Music of Myanmar

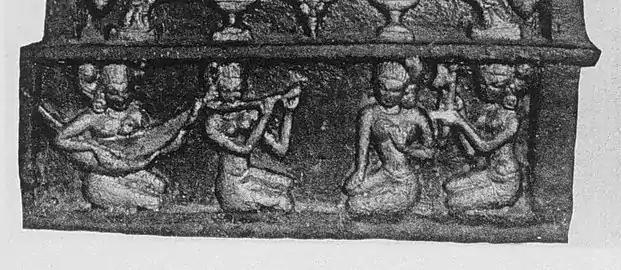
12th century AD. sculpture from the Ananda Temple at Bagan, showing women playing harp, flute, singing, and playing clappers.

Musical instruments include the brass "se" (which is like a triangle), "hne" (a kind of oboe), the bamboo "wa", as well as the well-known "saung", a boat-shaped harp. Traditionally, the instruments are classified into five groups called. These instruments are played on a musical scale consisting of seven tones, each associated with an animal that is said to be the producer of the tone. Each tone can be raised, lowered, or played naturally (corresponding to sharp, flat or natural), resulting in twenty-one possible combinations. The pat waing drum circle, for example, consists of twenty-one drums, one tuned to each tone in each possible combination. Similarly, the "Kyi Waing," a twenty-one gong instrument is struck with a knobbed stick placed alongside the pat waing.